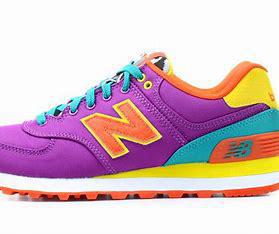
Brand: New
Model: Balance WL574